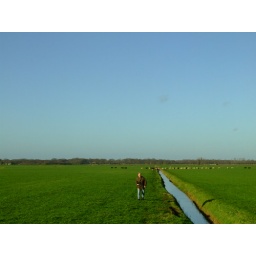
On the horizon you see the tower of the church in Havelte.